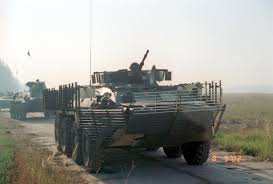
Label: BTR-80